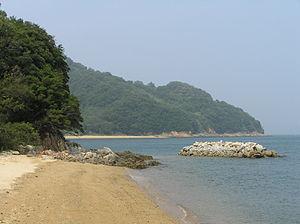
Manabe-shima, ou Manabe-jima, est une petite île de la mer intérieure de Seto au Japon.